Edward Hunter (Mormon)

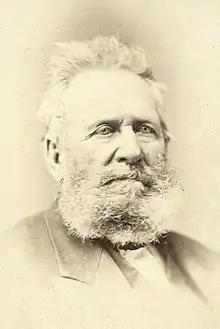
Edward Hunter photographed by Charles Roscoe Savage

Edward Hunter Jr. (June 22, 1793 – October 16, 1883) was the third Presiding Bishop of the Church of Jesus Christ of Latter-day Saints (LDS Church) from 1851 until his death. He served as Presiding Bishop longer than any other person in the history of the LDS Church.